2023 Rugby World Cup – Americas qualification

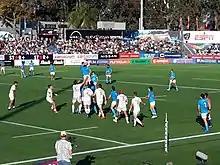
Uruguay vs United States

Qualifying for the 2023 Rugby World Cup for North and South America began in June 2021, with seven teams competing for two direct qualification spots into the final tournament and for one place in the Final Qualification Tournament.